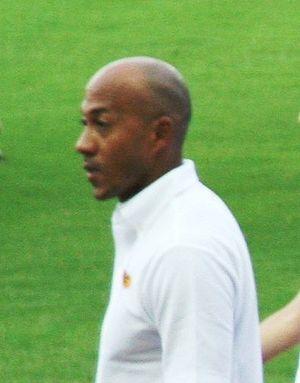
Frank Fredericks, dit Frankie Fredericks, né le 2 octobre 1967 à Windhoek, est un athlète namibien, spécialiste des épreuves de sprint. Il est le seul athlète namibien de l'histoire à avoir remporté un titre mondial ou olympique.